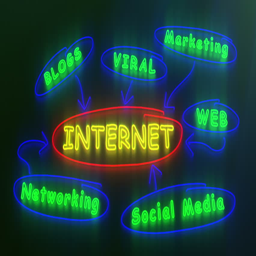
a neon sign , the presentation of internet